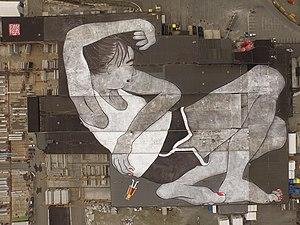
Roof painting, 21 000 square meters.
Ella & Pitr sont deux artistes français qui travaillent ensemble depuis 2007. Ils peignent sur toiles, murs, sols et toits. Ils vivent et travaillent à Saint-Étienne où ils ont leur atelier.